Pilot (Community)

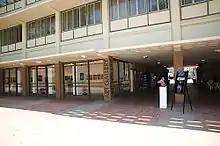
The outdoor scenes in the show were shot at the Los Angeles City College.

Jeffrey Winger (Joel McHale), a lawyer disbarred for having falsified his degree, has enrolled at Greendale Community College as a condition for getting his license back. His plan is to use his friendship with Dr. Ian Duncan, a professor at the college and Jeff's client, to obtain test answers. In the cafeteria, Jeff meets the attractive Britta (Gillian Jacobs) and, in an attempt to get closer to her, convinces her to join his non-existent Spanish study group. As the study group convenes, Jeff pretends the other members simply did not show up. Britta, however, has invited Abed Nadir (Danny Pudi) to join them. Jeff unsuccessfully tries to make him leave and then gets called to the football field by Dr. Duncan, who makes a futile attempt to appeal to Jeff's conscience and eventually agrees to provide the answers. Jeff returns to the study group, discovering that Abed has also invited Troy (Donald Glover), Shirley (Yvette Nicole Brown), Pierce (Chevy Chase) and Annie (Alison Brie). Finding Britta smoking a cigarette outside, he suggests the two study alone, but she persuades him to return.